CRACK International Art Camp

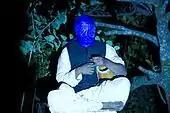
2010

Curated by Shawon Akand. Participants included Manash Acharya (India), Syed Taufiq Riaz (India), Shondip Samaddar (India), and several artists from Bangladesh — Kanak Aditya, Rahul Ananda, Shawon Akand, Delwar Hossain, Polash Chowdhury, Tanzim Ahmed Bijoy, Shiek Sabbir Alam, Abdus Salam, Joya Shahrin Haque, ASM Sayeem, Tanjina Khanam, Abu Naser Robi, Polash Chokroborty, Maksuda Shopna, Shonjoy Chakroborti, Sumana, Anata Kumar Das, Waheduzzaman, Ashifuzzaman.